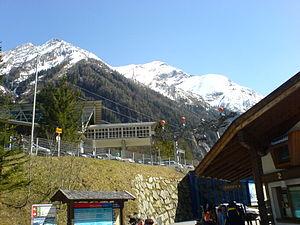
Le Kitzsteinhorn est un sommet des Alpes, à 3 203 m, dans les Hohe Tauern, et plus particulièrement dans le chaînon de Glockner, en Autriche.